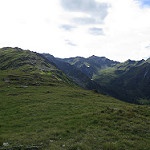
Label: mountain